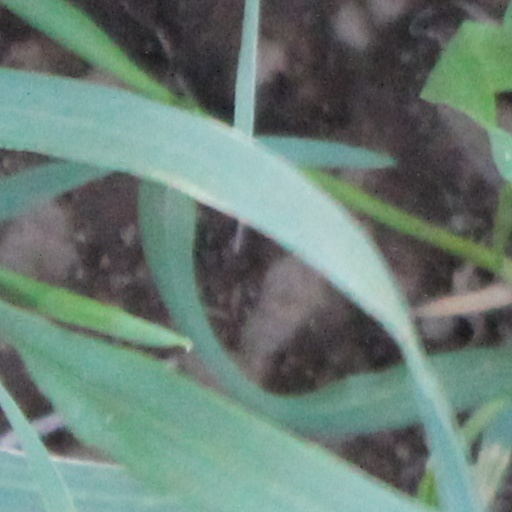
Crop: wheat